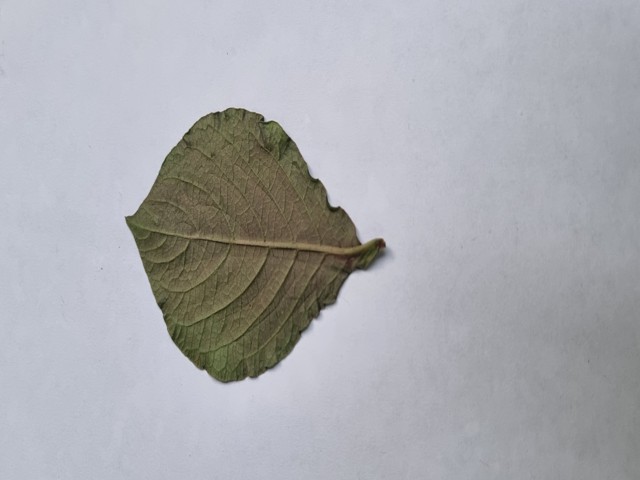
Plant: apang